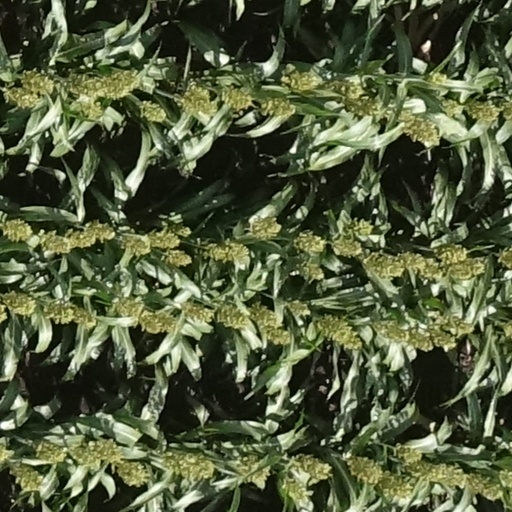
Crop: sorghum